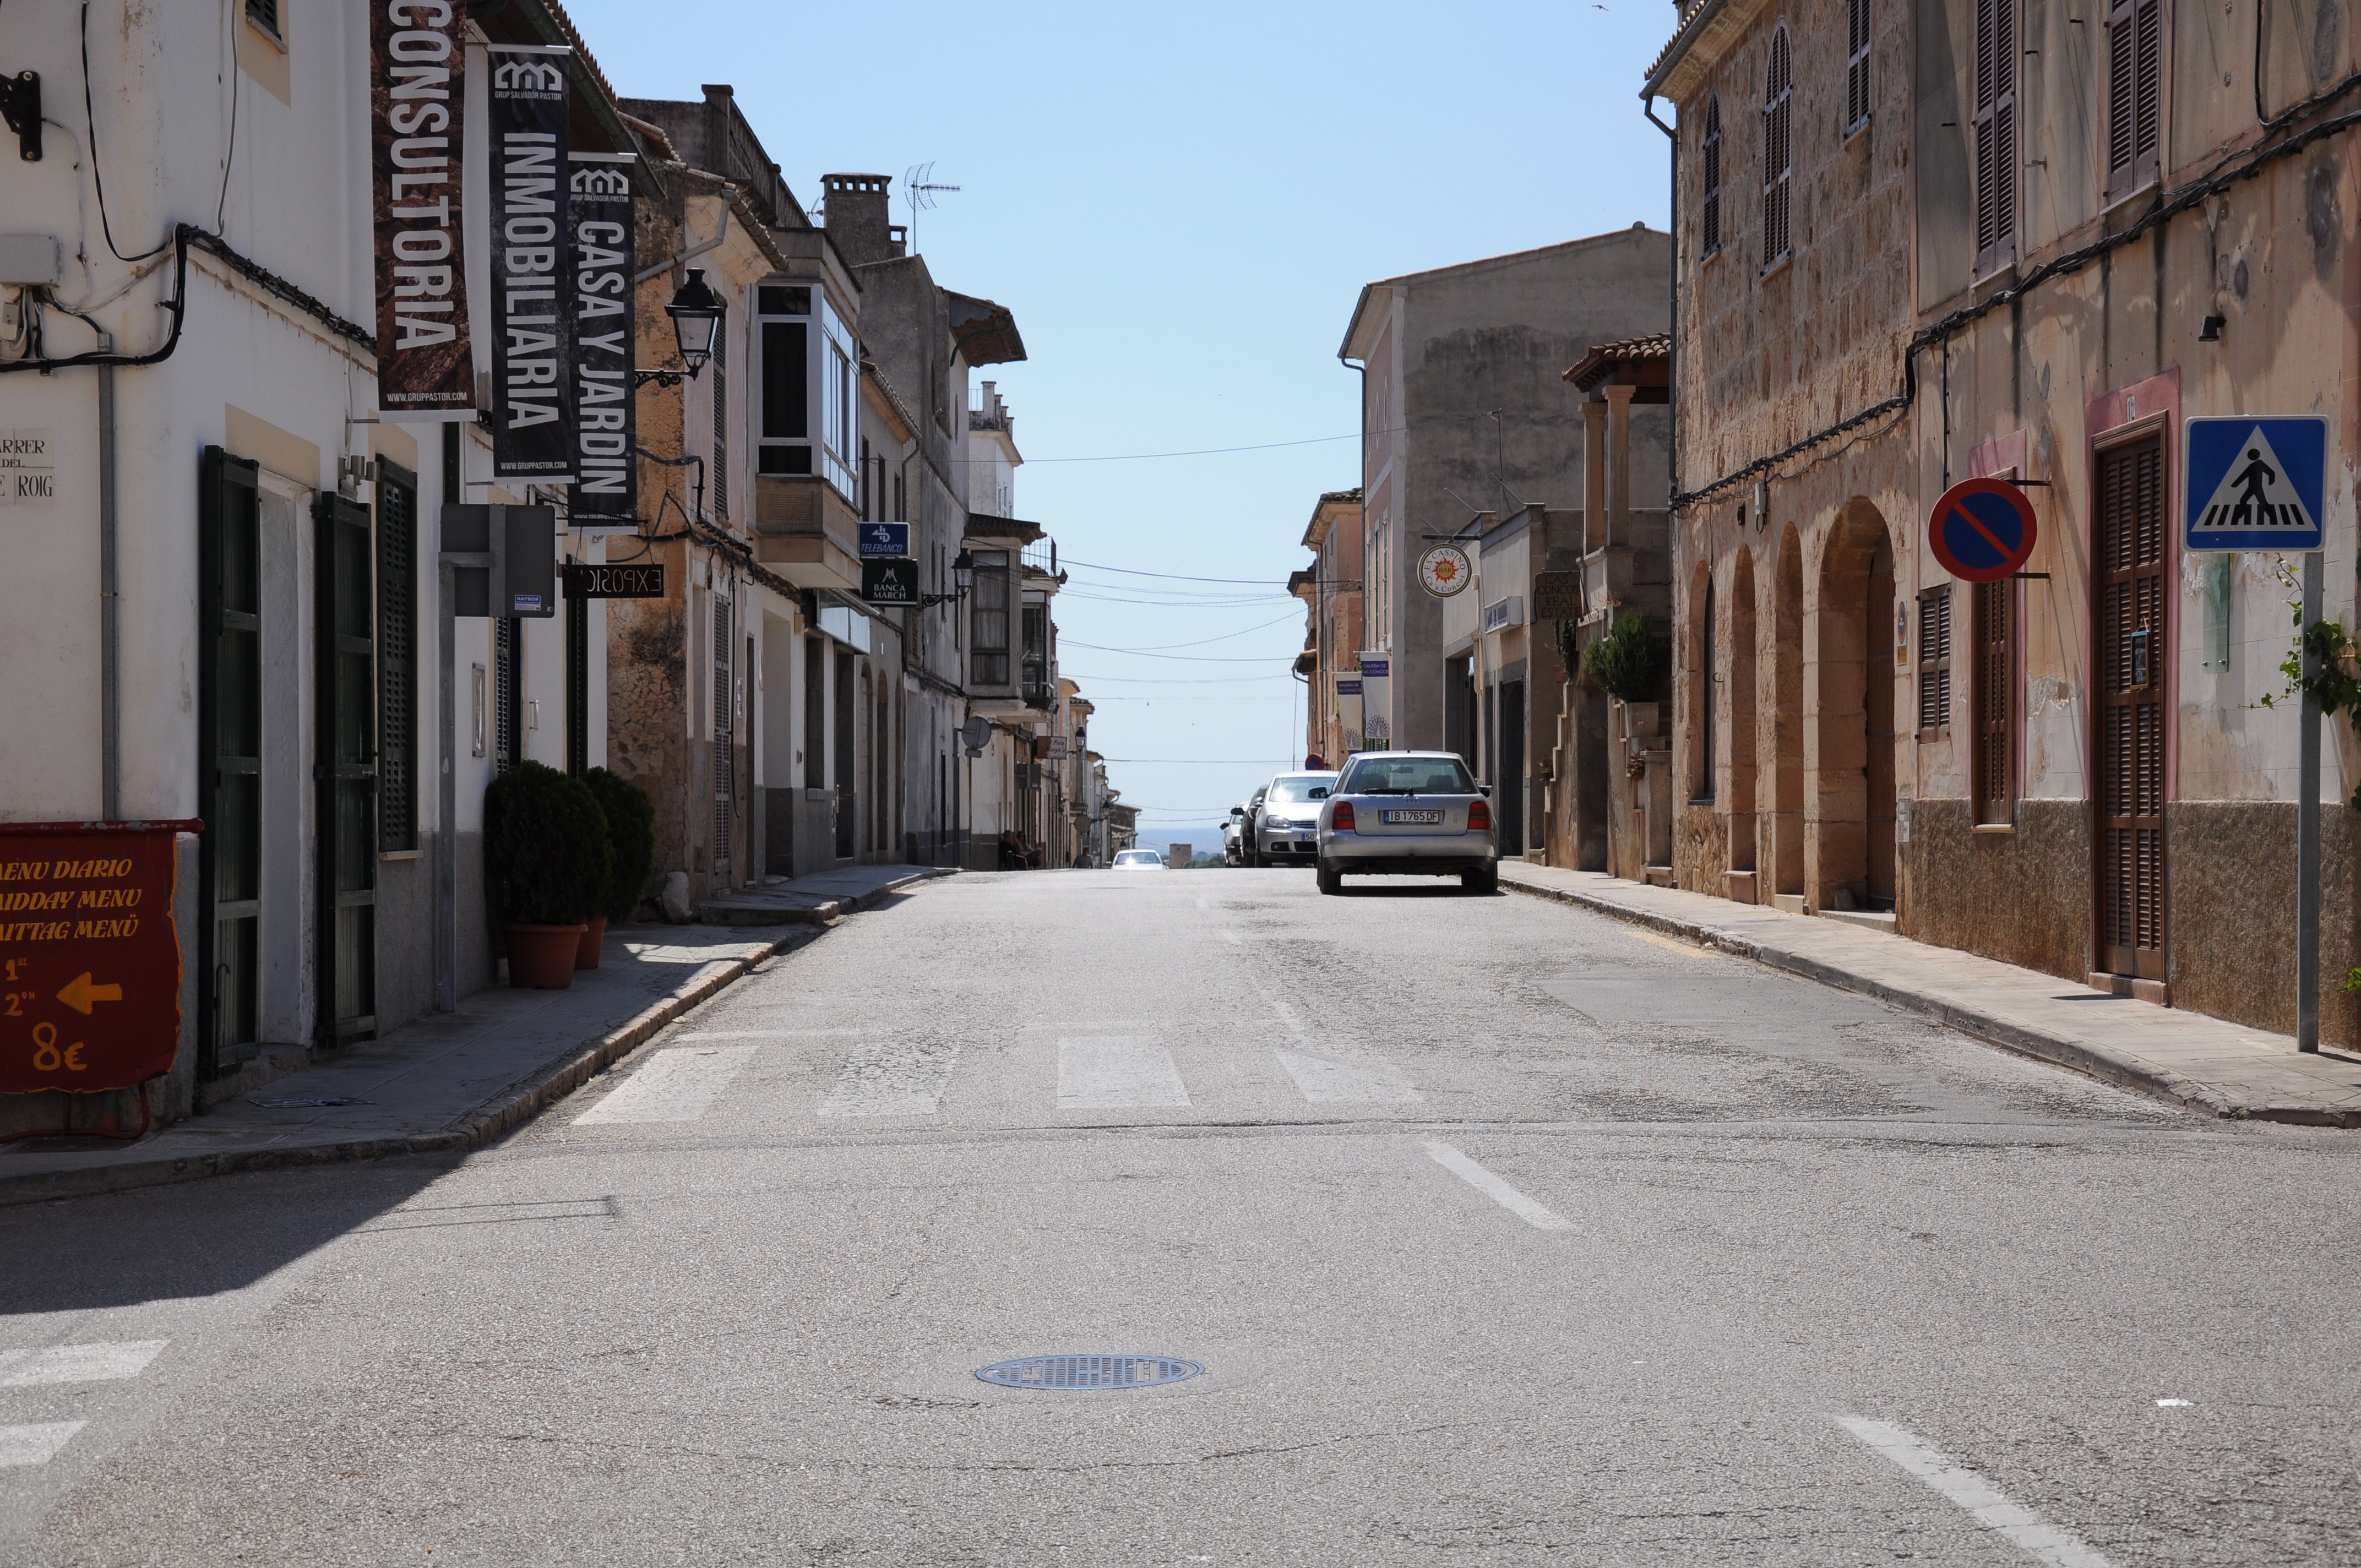
pedestrian, road, street, sidewalk, town, alley, city, asphalt, downtown, auto, lane, trees, infrastructure, away, gang, neighbourhood, road surface, urban area, residential area, human settlement, nonbuilding structure